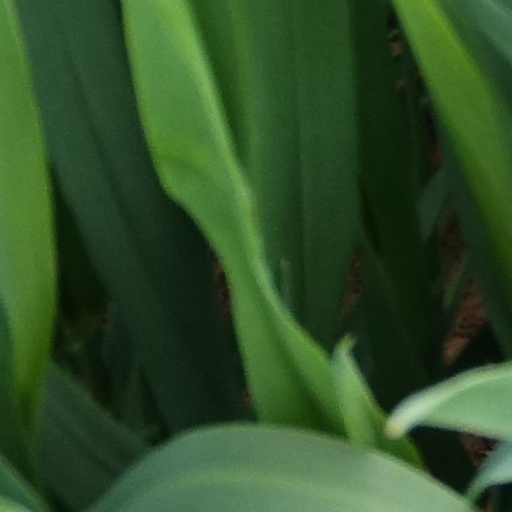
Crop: wheat